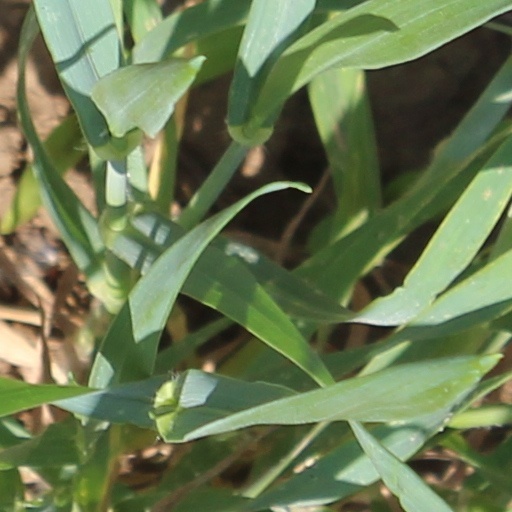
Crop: wheat